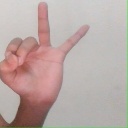
अक्षर: ण